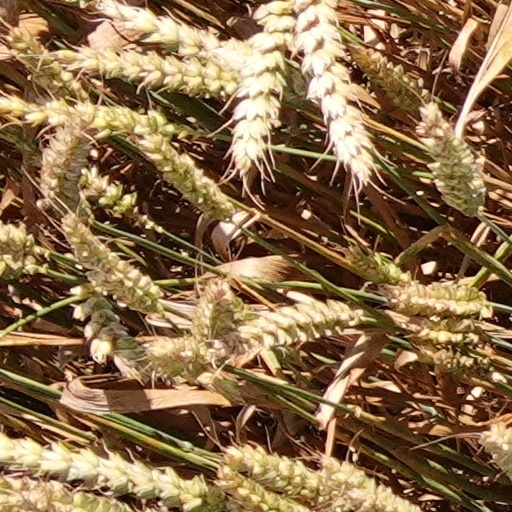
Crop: wheat